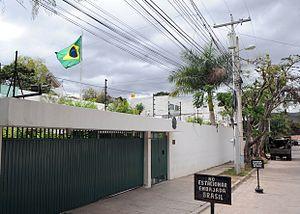
Le Brésil est un pays très bien représenté de par le monde ; il compte des représentations dans plus de 125 pays.